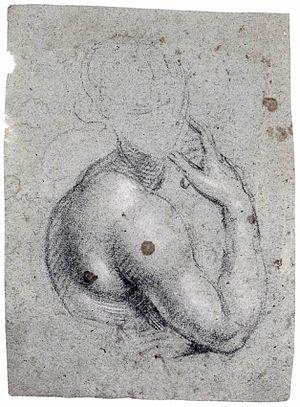
Le Jeune Bacchus malade est un tableau exécuté par Caravage, daté entre 1593 et 1594, conservé à Rome dans la galerie Borghèse. Il s'agit d'une des toutes premières œuvres répertoriées du peintre lombard.